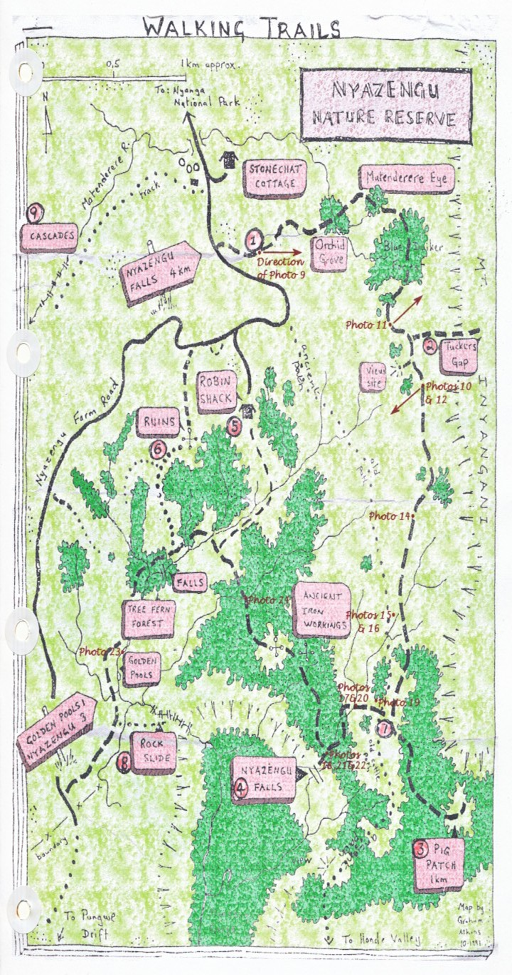
a map of the trail .